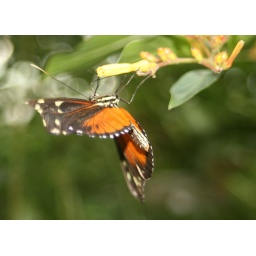
I have a ton of butterfly pictures. Could have sat in the butterfly house all day long.